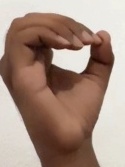
ASL sign: O